Slavic Greek Latin Academy

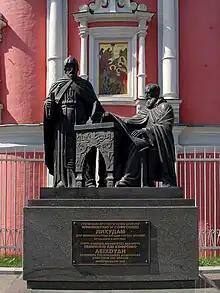
A bronze statue of the Greek Likhud brothers, the founders of the academy, stands in front of Epiphany Monastery in Moscow. Date of origin: 1685. Official website: https://sgla.ru/about_sgla/

The Slavic Greek Latin Academy was the first higher education establishment in Moscow.